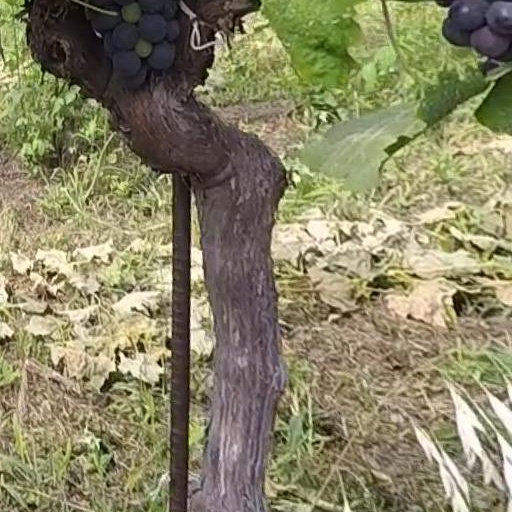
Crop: grape